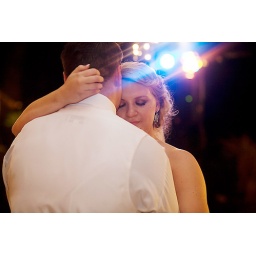
Corinne and Colin marry in green mountain ranch.